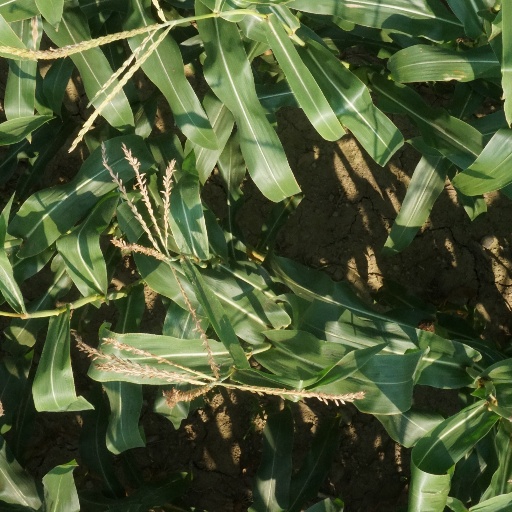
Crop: maize; corn